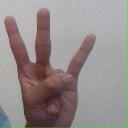
अक्षर: क्ष